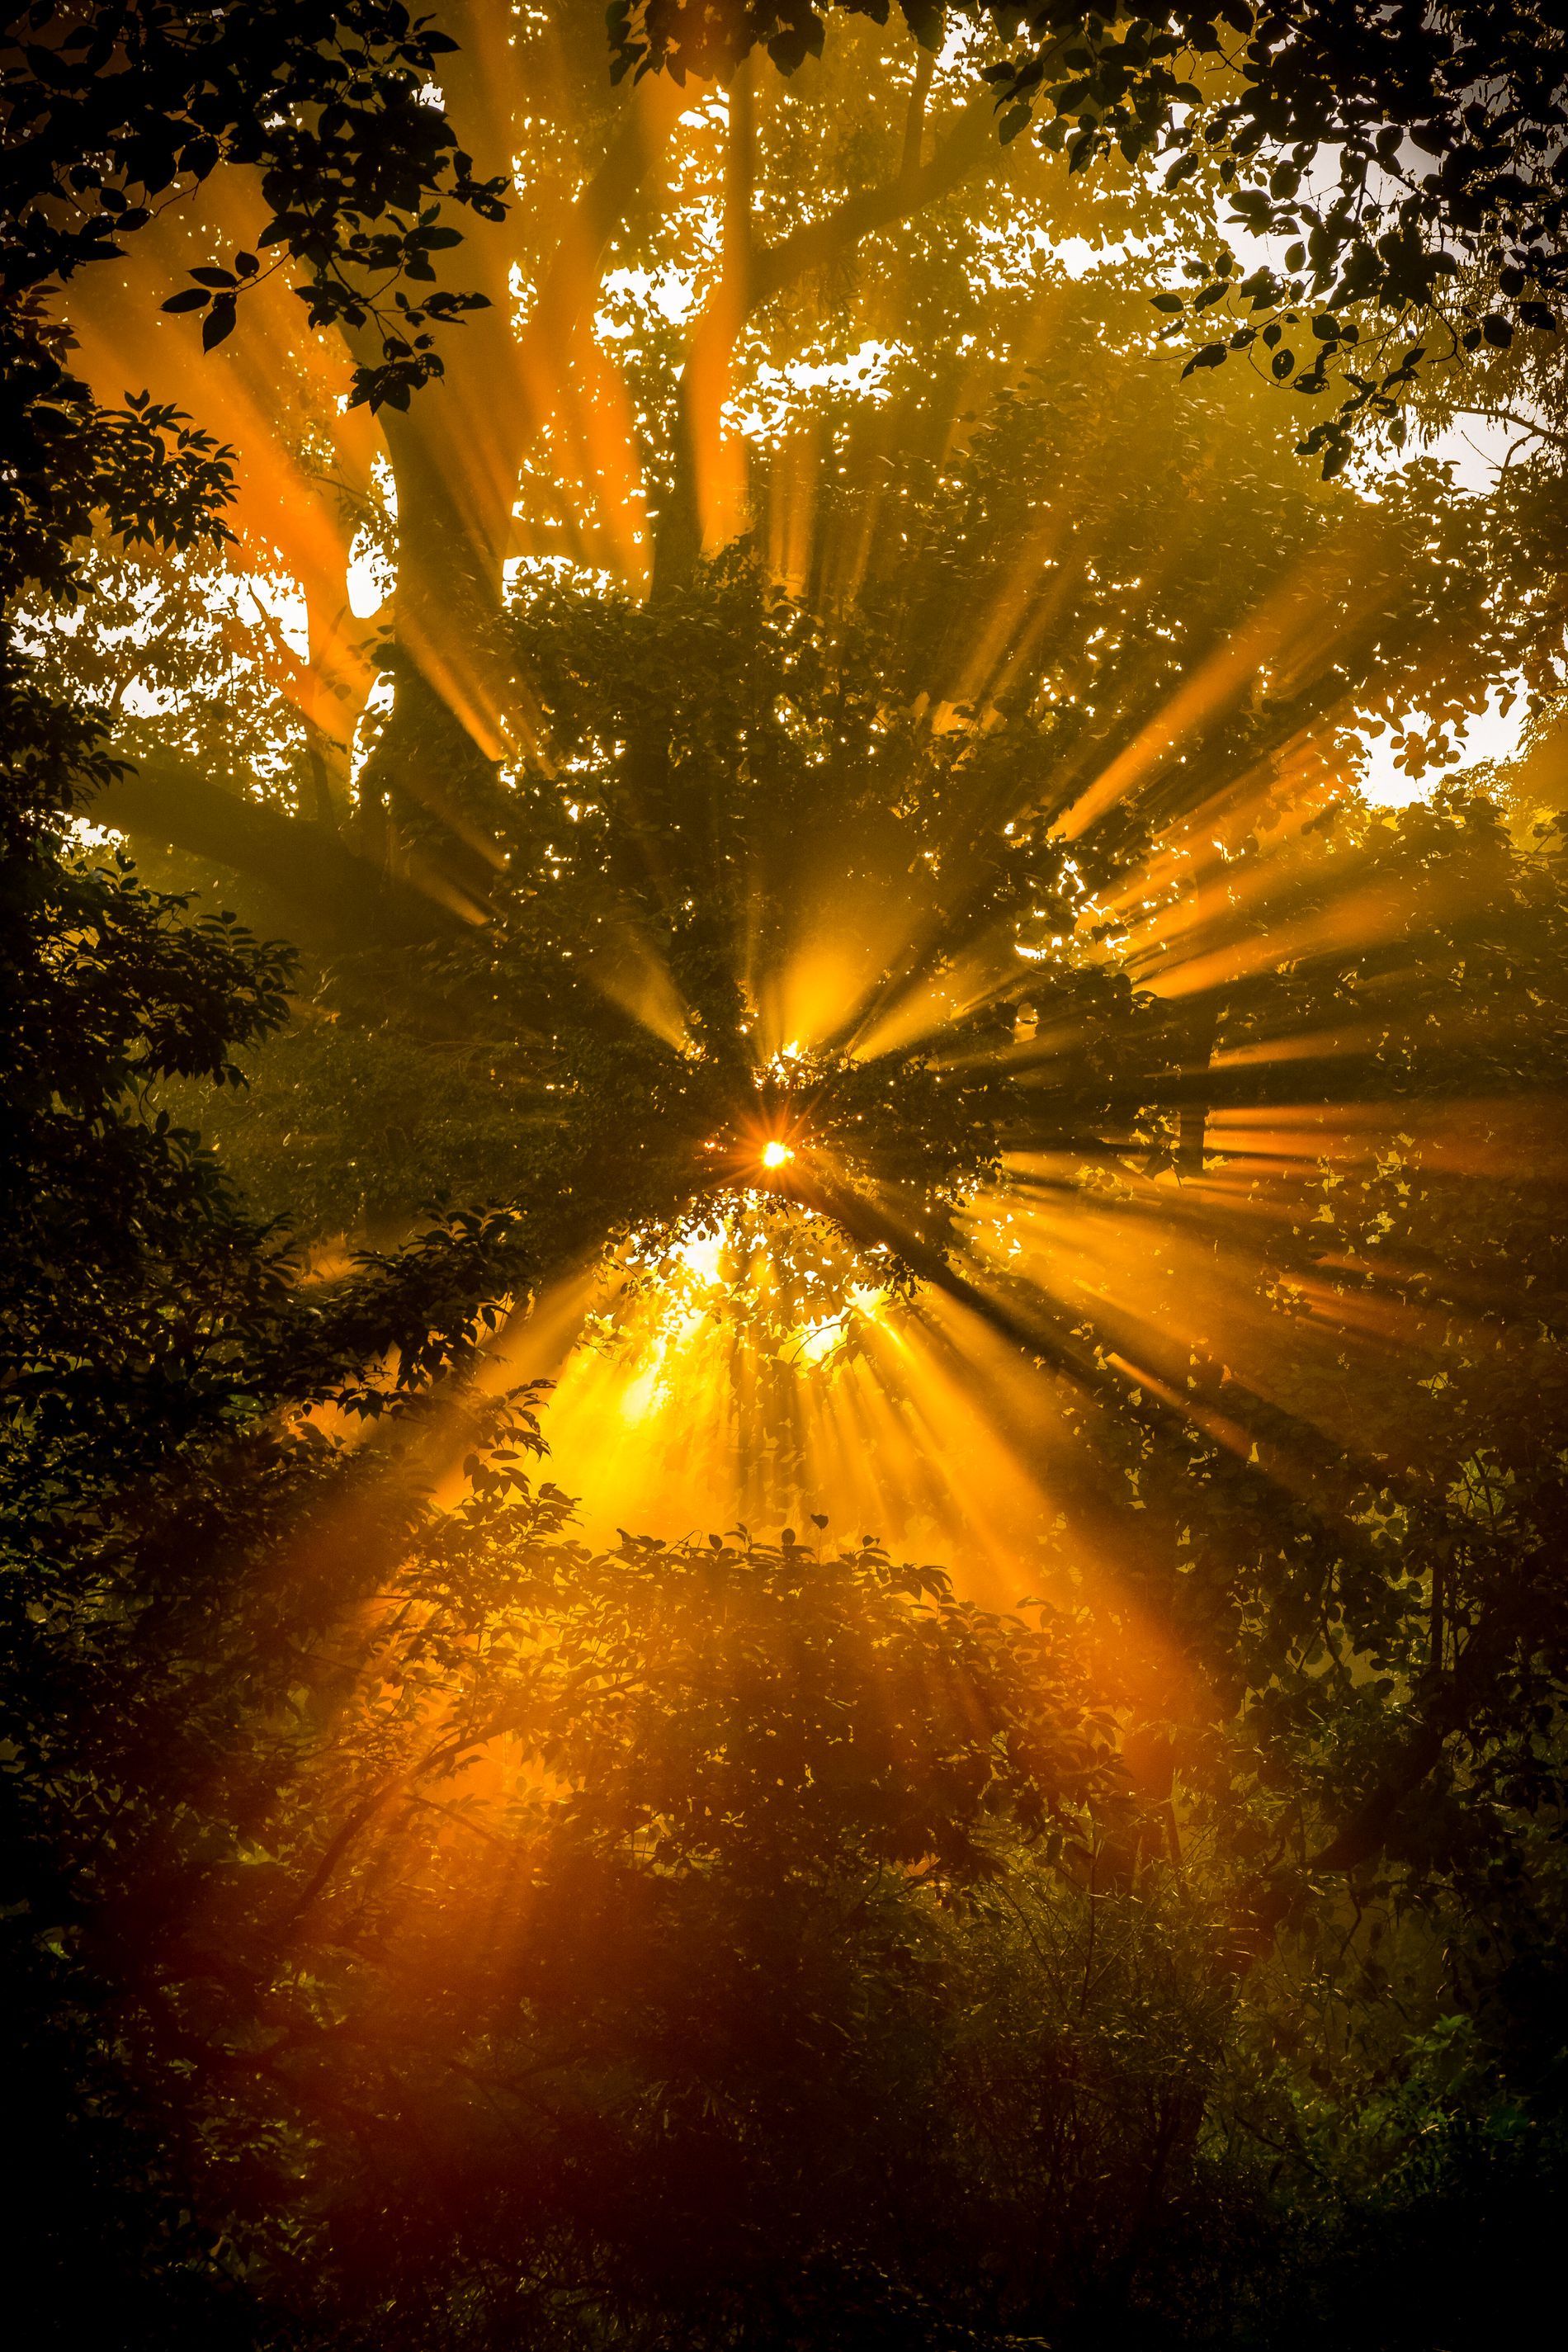
dense forest
a centered sun shines through a dense forest with rays spreading in all directions the dim lighting and slight haze create contrast between bright sunlight and dark trees enhancing the photo’s beauty and evoking a sense of tranquility
a landscape photo from below a dense forest shows the sun above shining through the thick canopy with light mist in the air glowing in the sunlight the scene feels tranquil and highlights the natural beauty
Labels: Flare, Light, Sunlight, Nature, Outdoors, Sky, Plant, Vegetation, Bonfire, Fire, Flame, Sunrise, Sun, Tree, Scenery
Camera: NIKON CORPORATION NIKON D5300
Lens: 18.0-140.0 mm f/3.5-5.6, AF-S DX Nikkor 18-140mm f/3.5-5.6G ED VR
Aperture: F8
Exposure: 1/250 sec
ISO: 400
Focal length: 75.0 mm